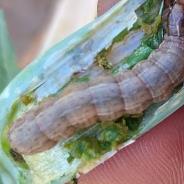
Crop: Onion
Condition: caterpillar-p